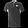
Label: T - shirt / top